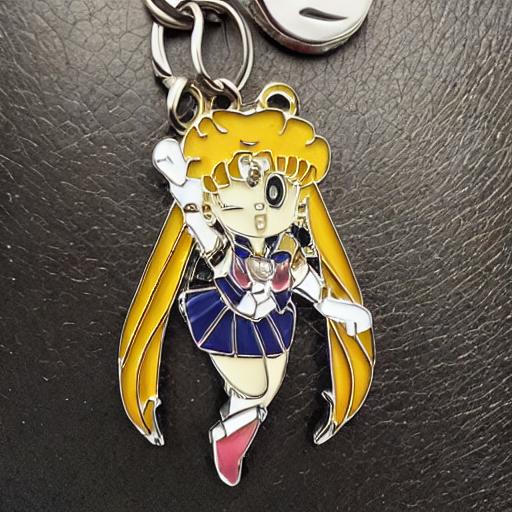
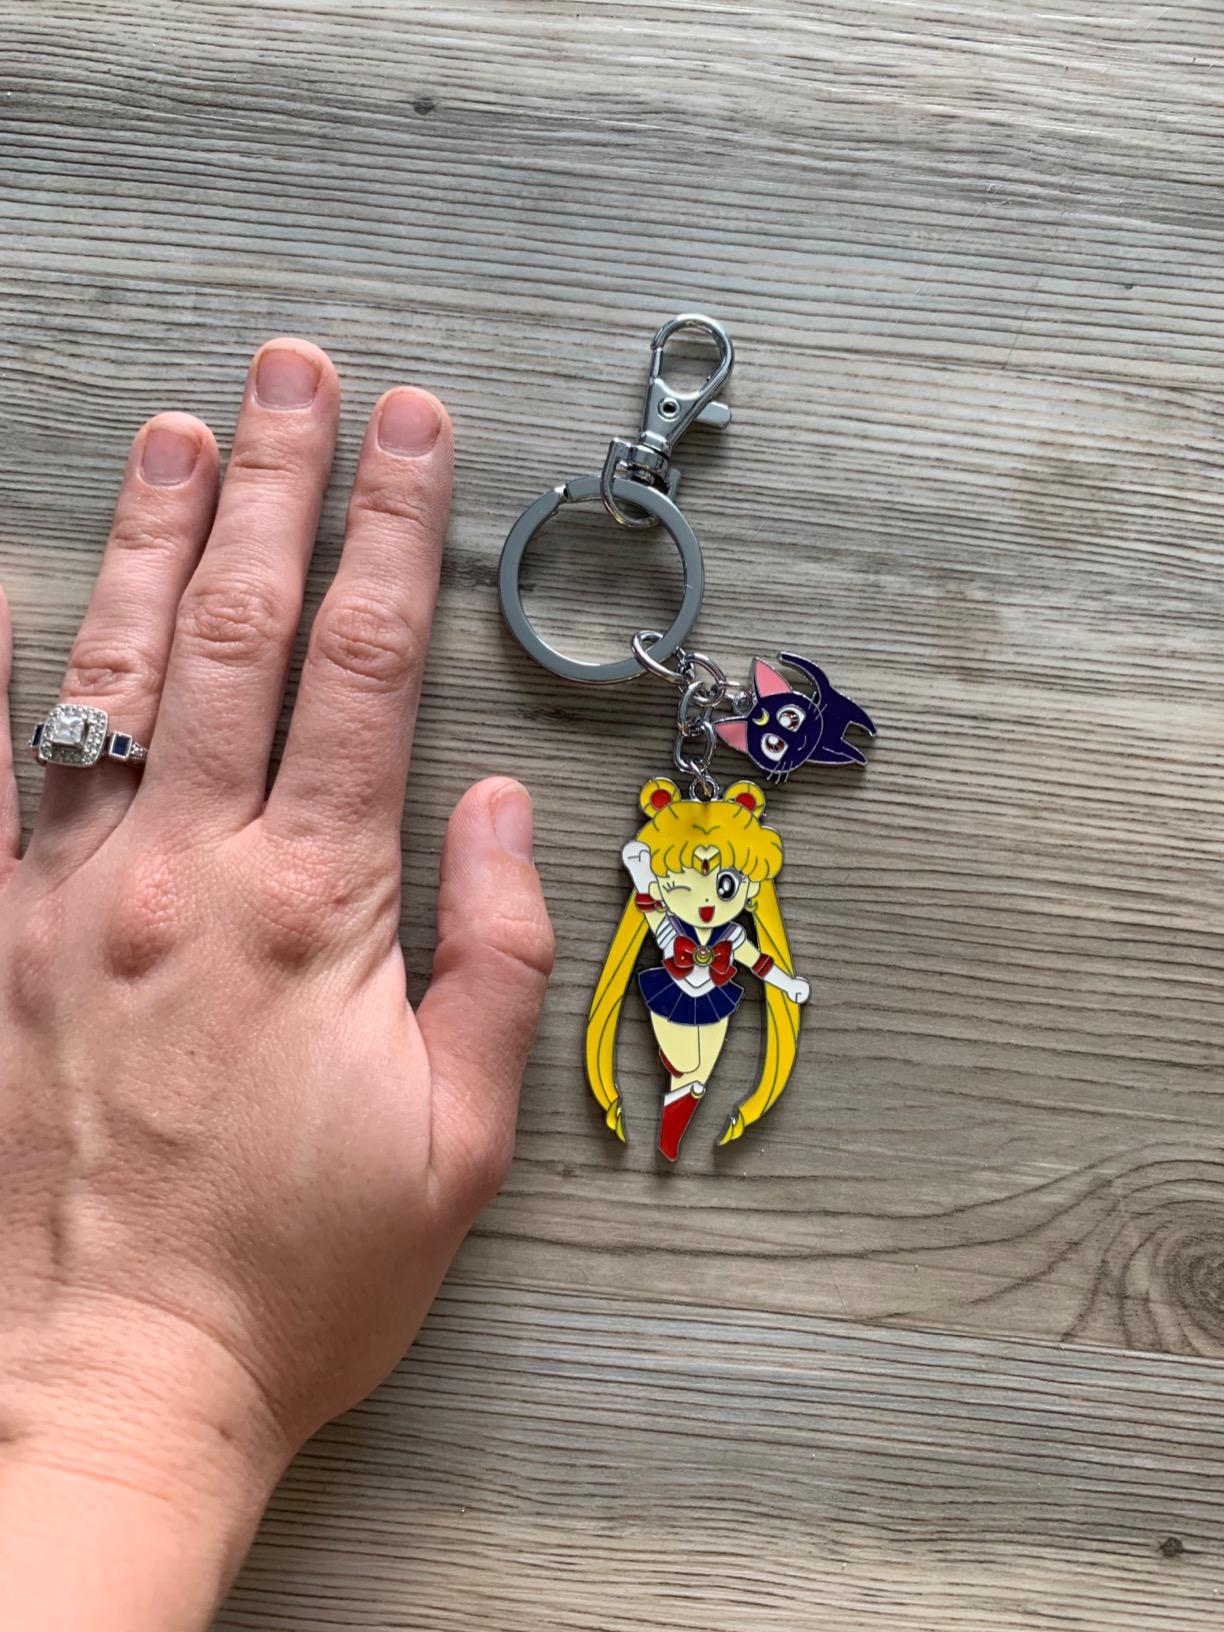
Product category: accessories_keychain
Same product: no